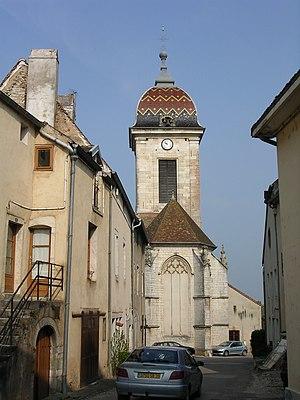
Cet article recense les monuments historiques français classés en 1903.
Pesmes est une commune française située dans le département de la Haute-Saône, en région Bourgogne-Franche-Comté. Elle fait partie de la région culturelle et historique de Franche-Comté.
L'église Saint-Hilaire est l'église paroissiale du village de Pesmes. Elle fut fondée en 1153, à la demande de François Grignet et de son épouse Isabeau Renevier. Depuis 1903, elle fait l'objet d'un classement au titre des monuments historiques.